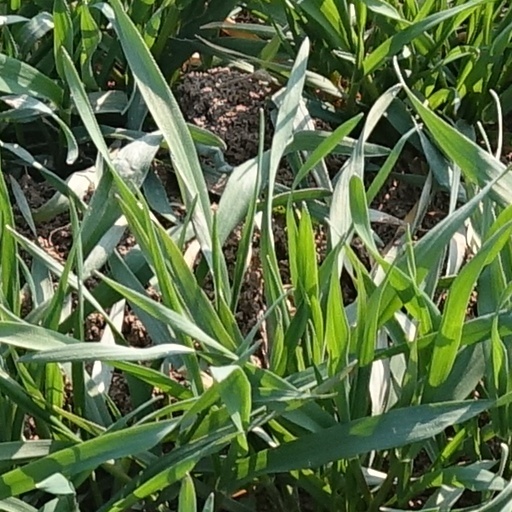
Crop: wheat